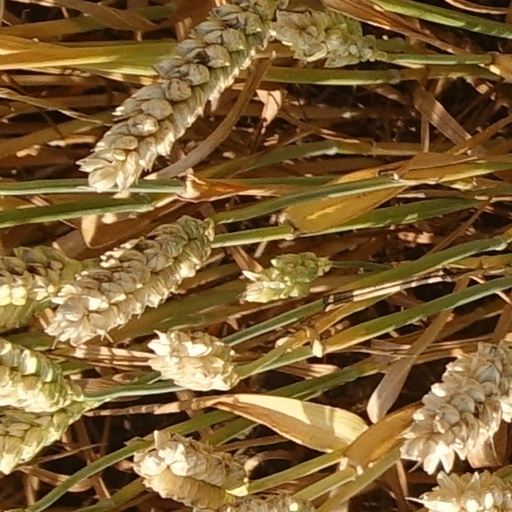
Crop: wheat